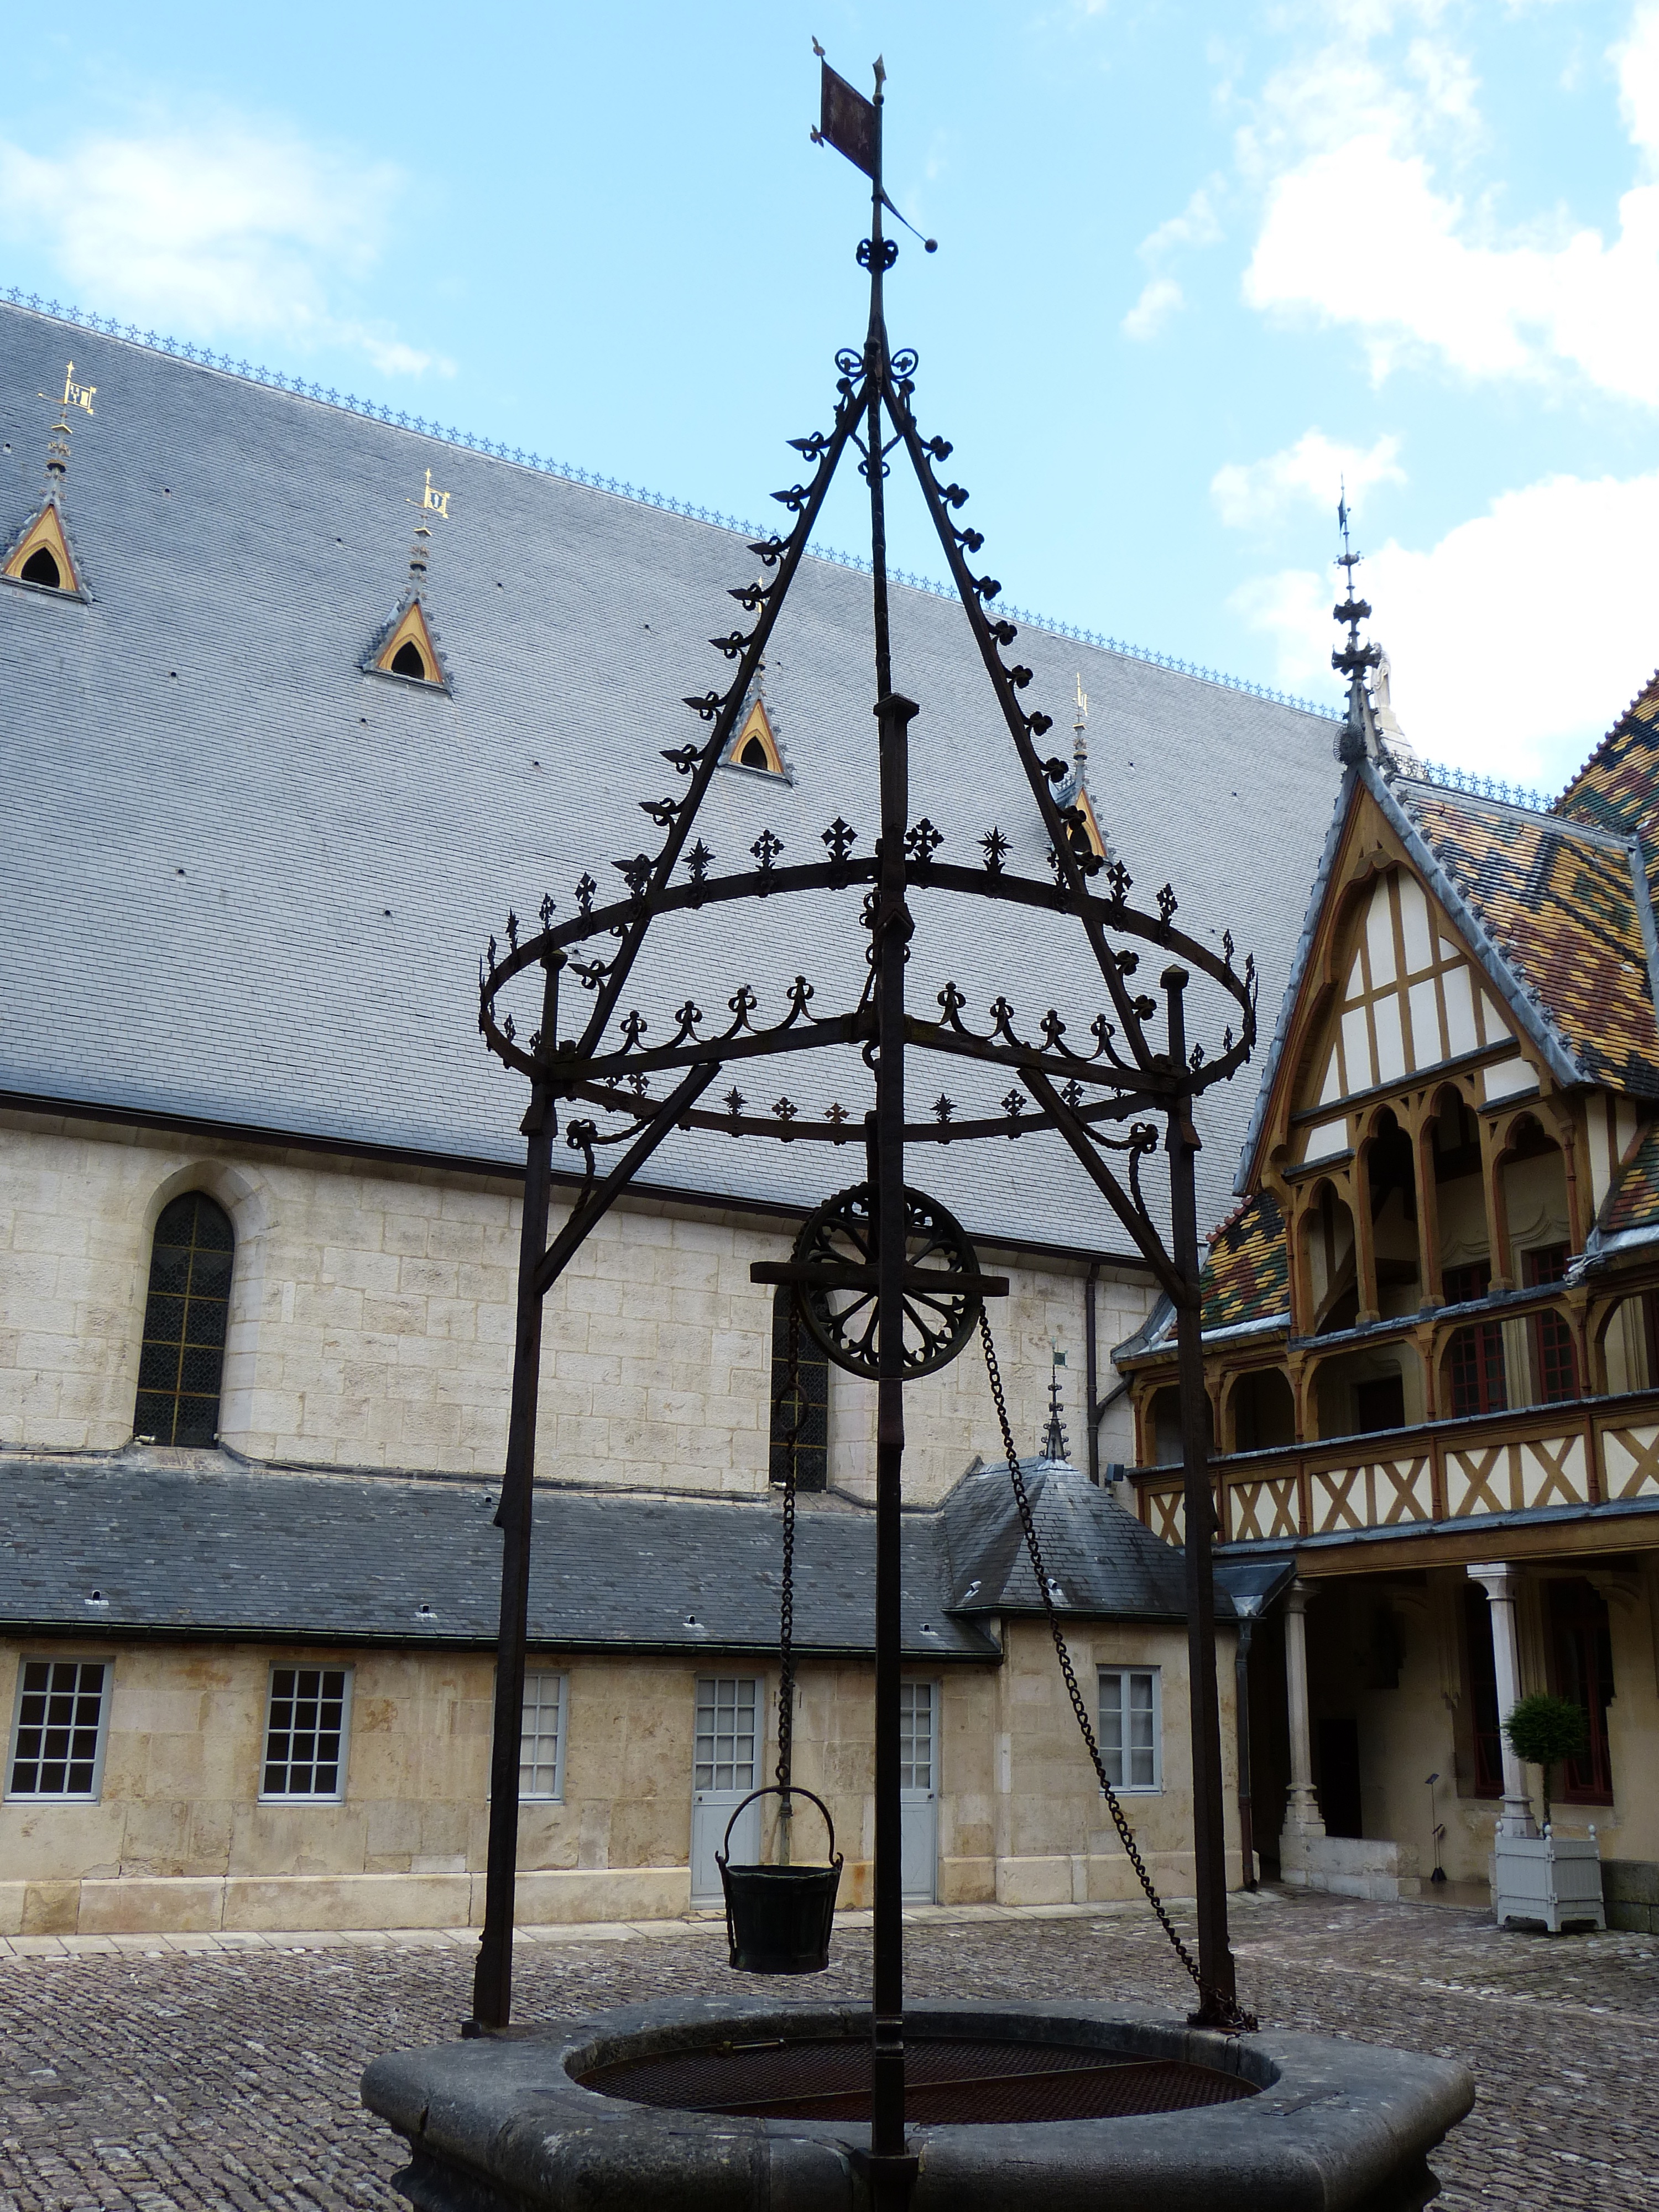
architecture, roof, building, france, tower, space, landmark, brick, place of worship, bucket, world heritage, old town, fountain, unesco, historically, middle ages, beaune, hospice, wrought iron, burgundy, unesco world heritage, hotel de dieu